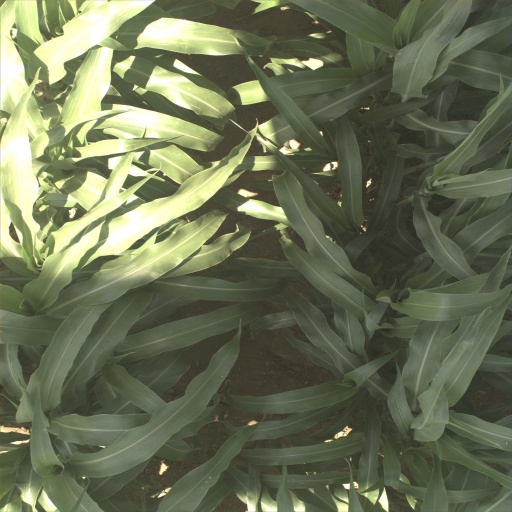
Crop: sorghum